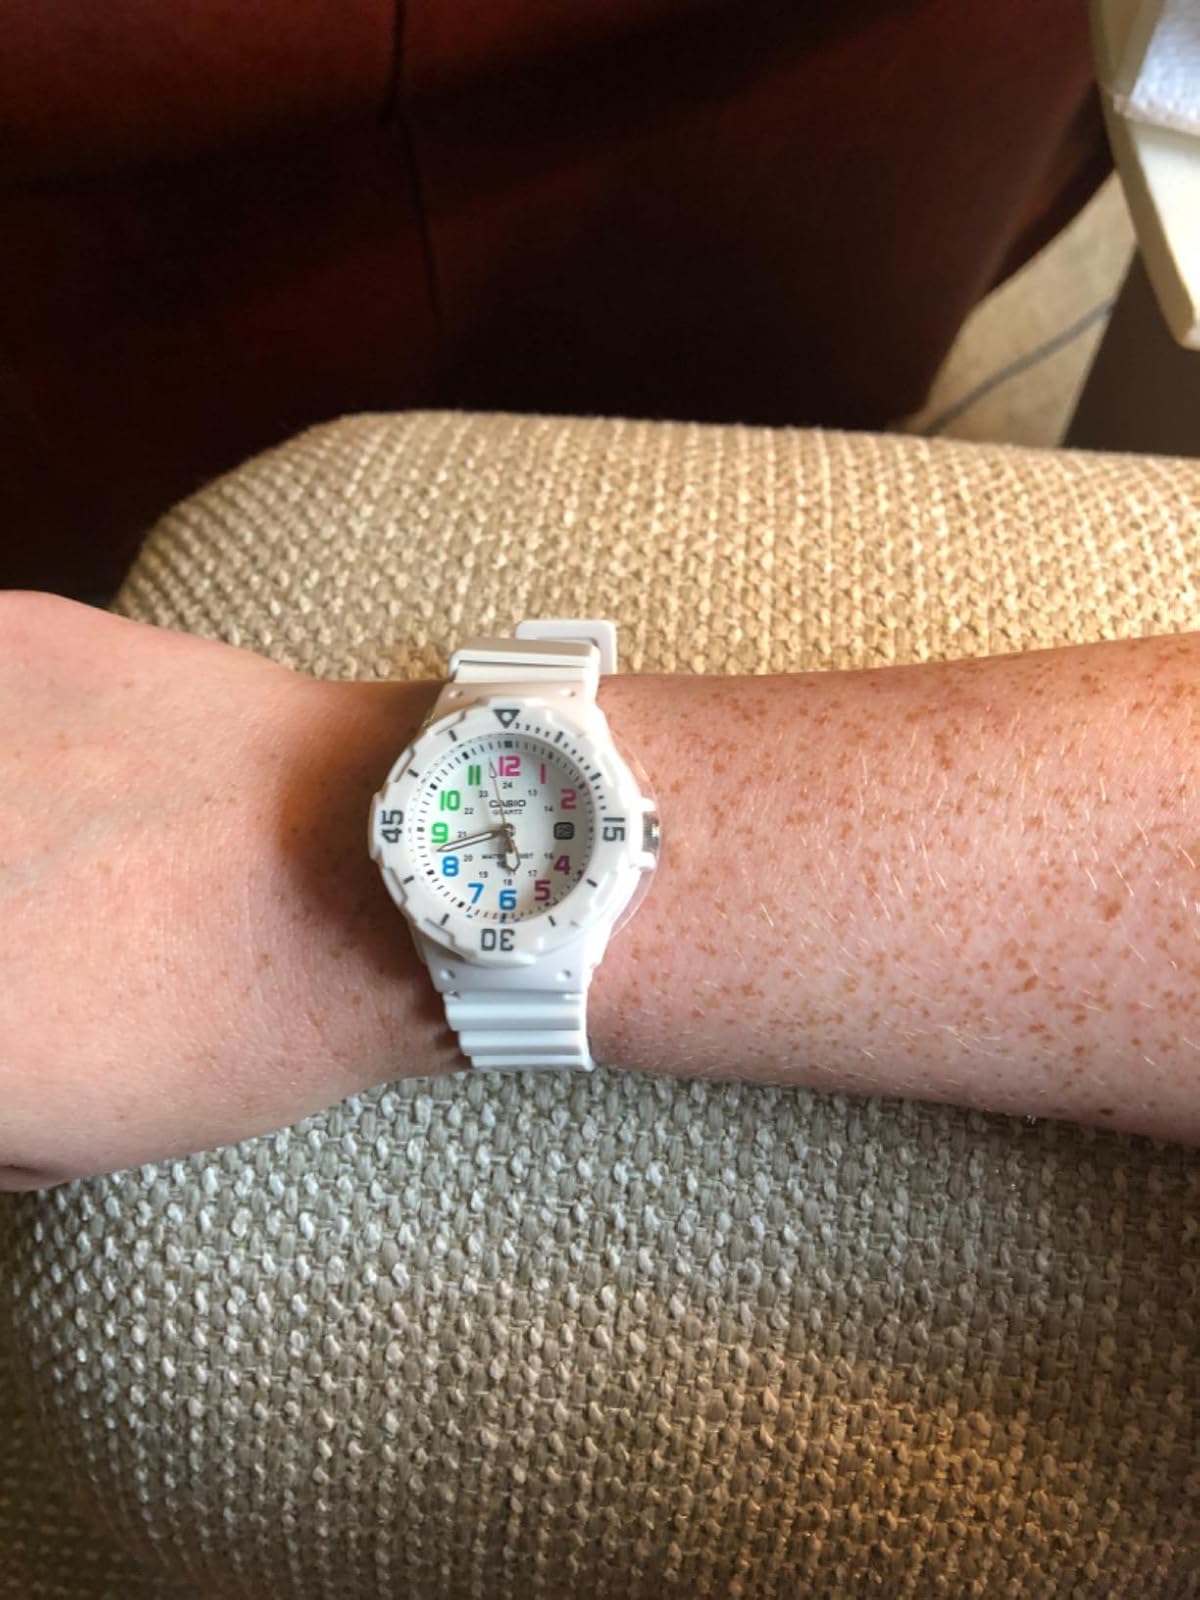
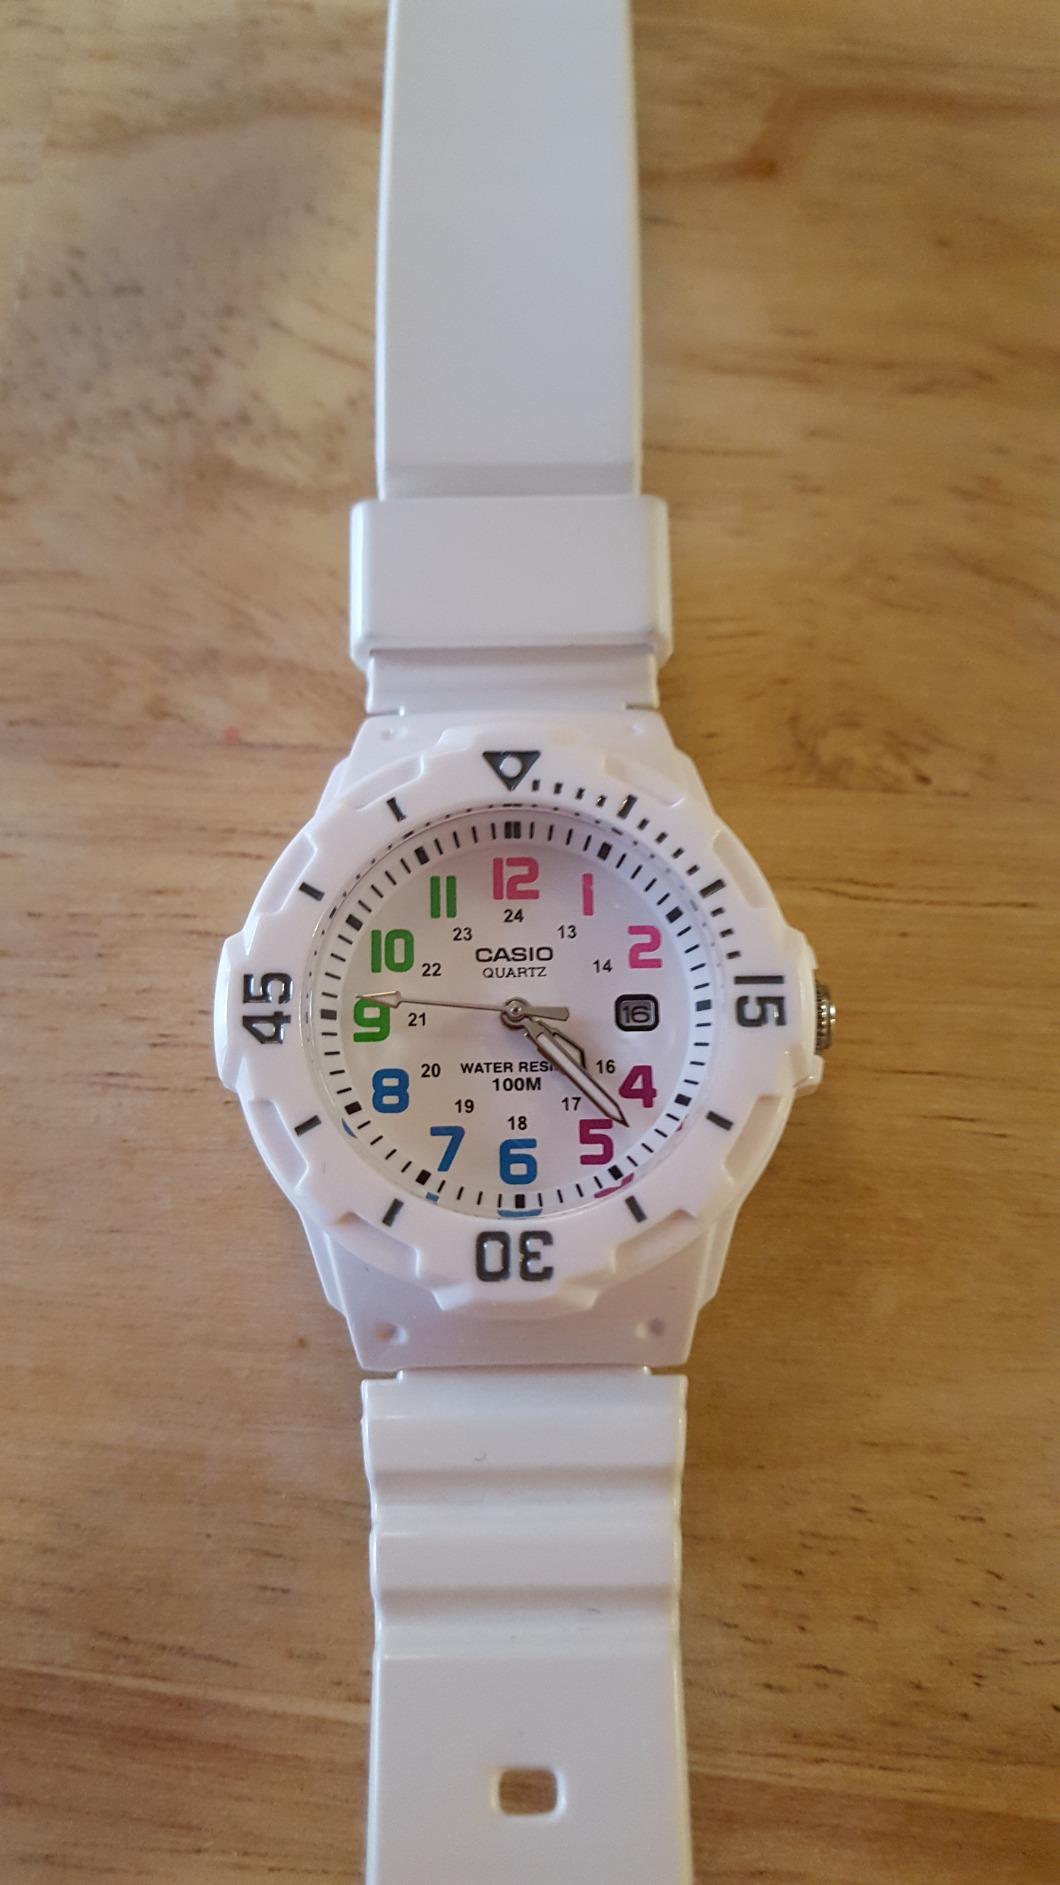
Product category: accessories_watch
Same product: yes